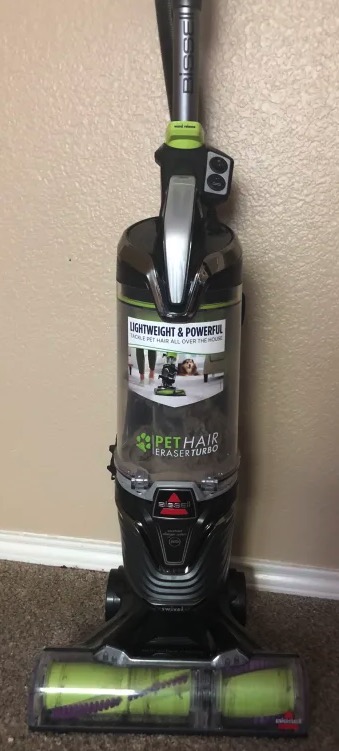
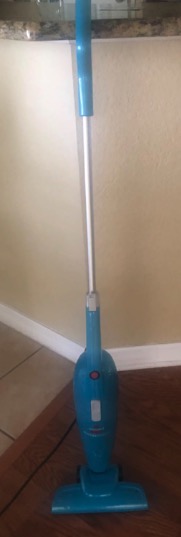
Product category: items_vacuum
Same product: no